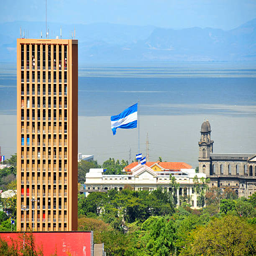
tower , used by the parliament